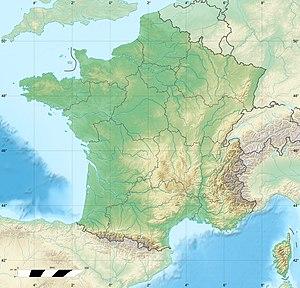
Carte physique vierge de la France métropolitaine destinée à la géolocalisation.Échelle
Le lac du Crachet est un lac naturel d'altitude situé dans les Alpes françaises en vallée de Crévoux dans l’Embrunais dans le département des Hautes-Alpes.
Cette liste de la faune française regroupe les espèces de rapaces peuplant la France métropolitaine.
Cette liste commentée recense l'ichtyofaune d'eau douce en France métropolitaine. Elle répertorie les espèces de poissons dulçaquicoles français actuels et celles qui ont été récemment classifiées comme éteintes. Comme ici n'est référencé que la France métropolitaine, cette liste ne comptabilise pas les animaux présents dans les territoires de la France d'outre-mer, qui sont des régions disséminées un peu partout dans le monde.
Cette liste commentée recense la mammalofaune en France. Elle répertorie les espèces de mammifères français actuels et celles qui ont été récemment classifiées comme éteintes. Cette liste inclut la France métropolitaine et la France d'outre-mer, subdivisées en :
Pierre-Bénite est une commune française située dans la métropole de Lyon, en région Auvergne-Rhône-Alpes.
Le cap Taillat, aussi appelé cap Cartaya est un cap français situé dans le département du Var, au sud de la presqu'île de Saint-Tropez. Il marque la limite entre les communes de Ramatuelle et de la Croix-Valmer. Il a la particularité d’être relié à la cote par un isthme sableux.
Le Chesnay est l'une des deux communes déléguées, avec Rocquencourt, de la commune nouvelle du Chesnay-Rocquencourt située dans le département des Yvelines en région Île-de-France.
Cette liste de la faune française regroupe les espèces de Charadriiformes peuplant la France métropolitaine.
Jujurieux est une commune française située dans le département de l'Ain, en région Auvergne-Rhône-Alpes.
Cette liste commentée recense l'ichtyofaune en France métropolitaine. Elle répertorie les espèces de poissons français actuels et celles qui ont été récemment classifiées comme éteintes. Cette liste inclut deux écosystèmes aquatiques :
Cette liste de la faune française regroupe les espèces de Aequornithes peuplant la France métropolitaine.
Tadousse-Ussau est une commune française, située dans le département des Pyrénées-Atlantiques en région Nouvelle-Aquitaine. Son nom en occitan est Tadossa-Aussau.
Meussia est une commune française située dans le département du Jura en région Bourgogne-Franche-Comté. Les habitants sont appelés les « Mussinois - Mussinoises ».